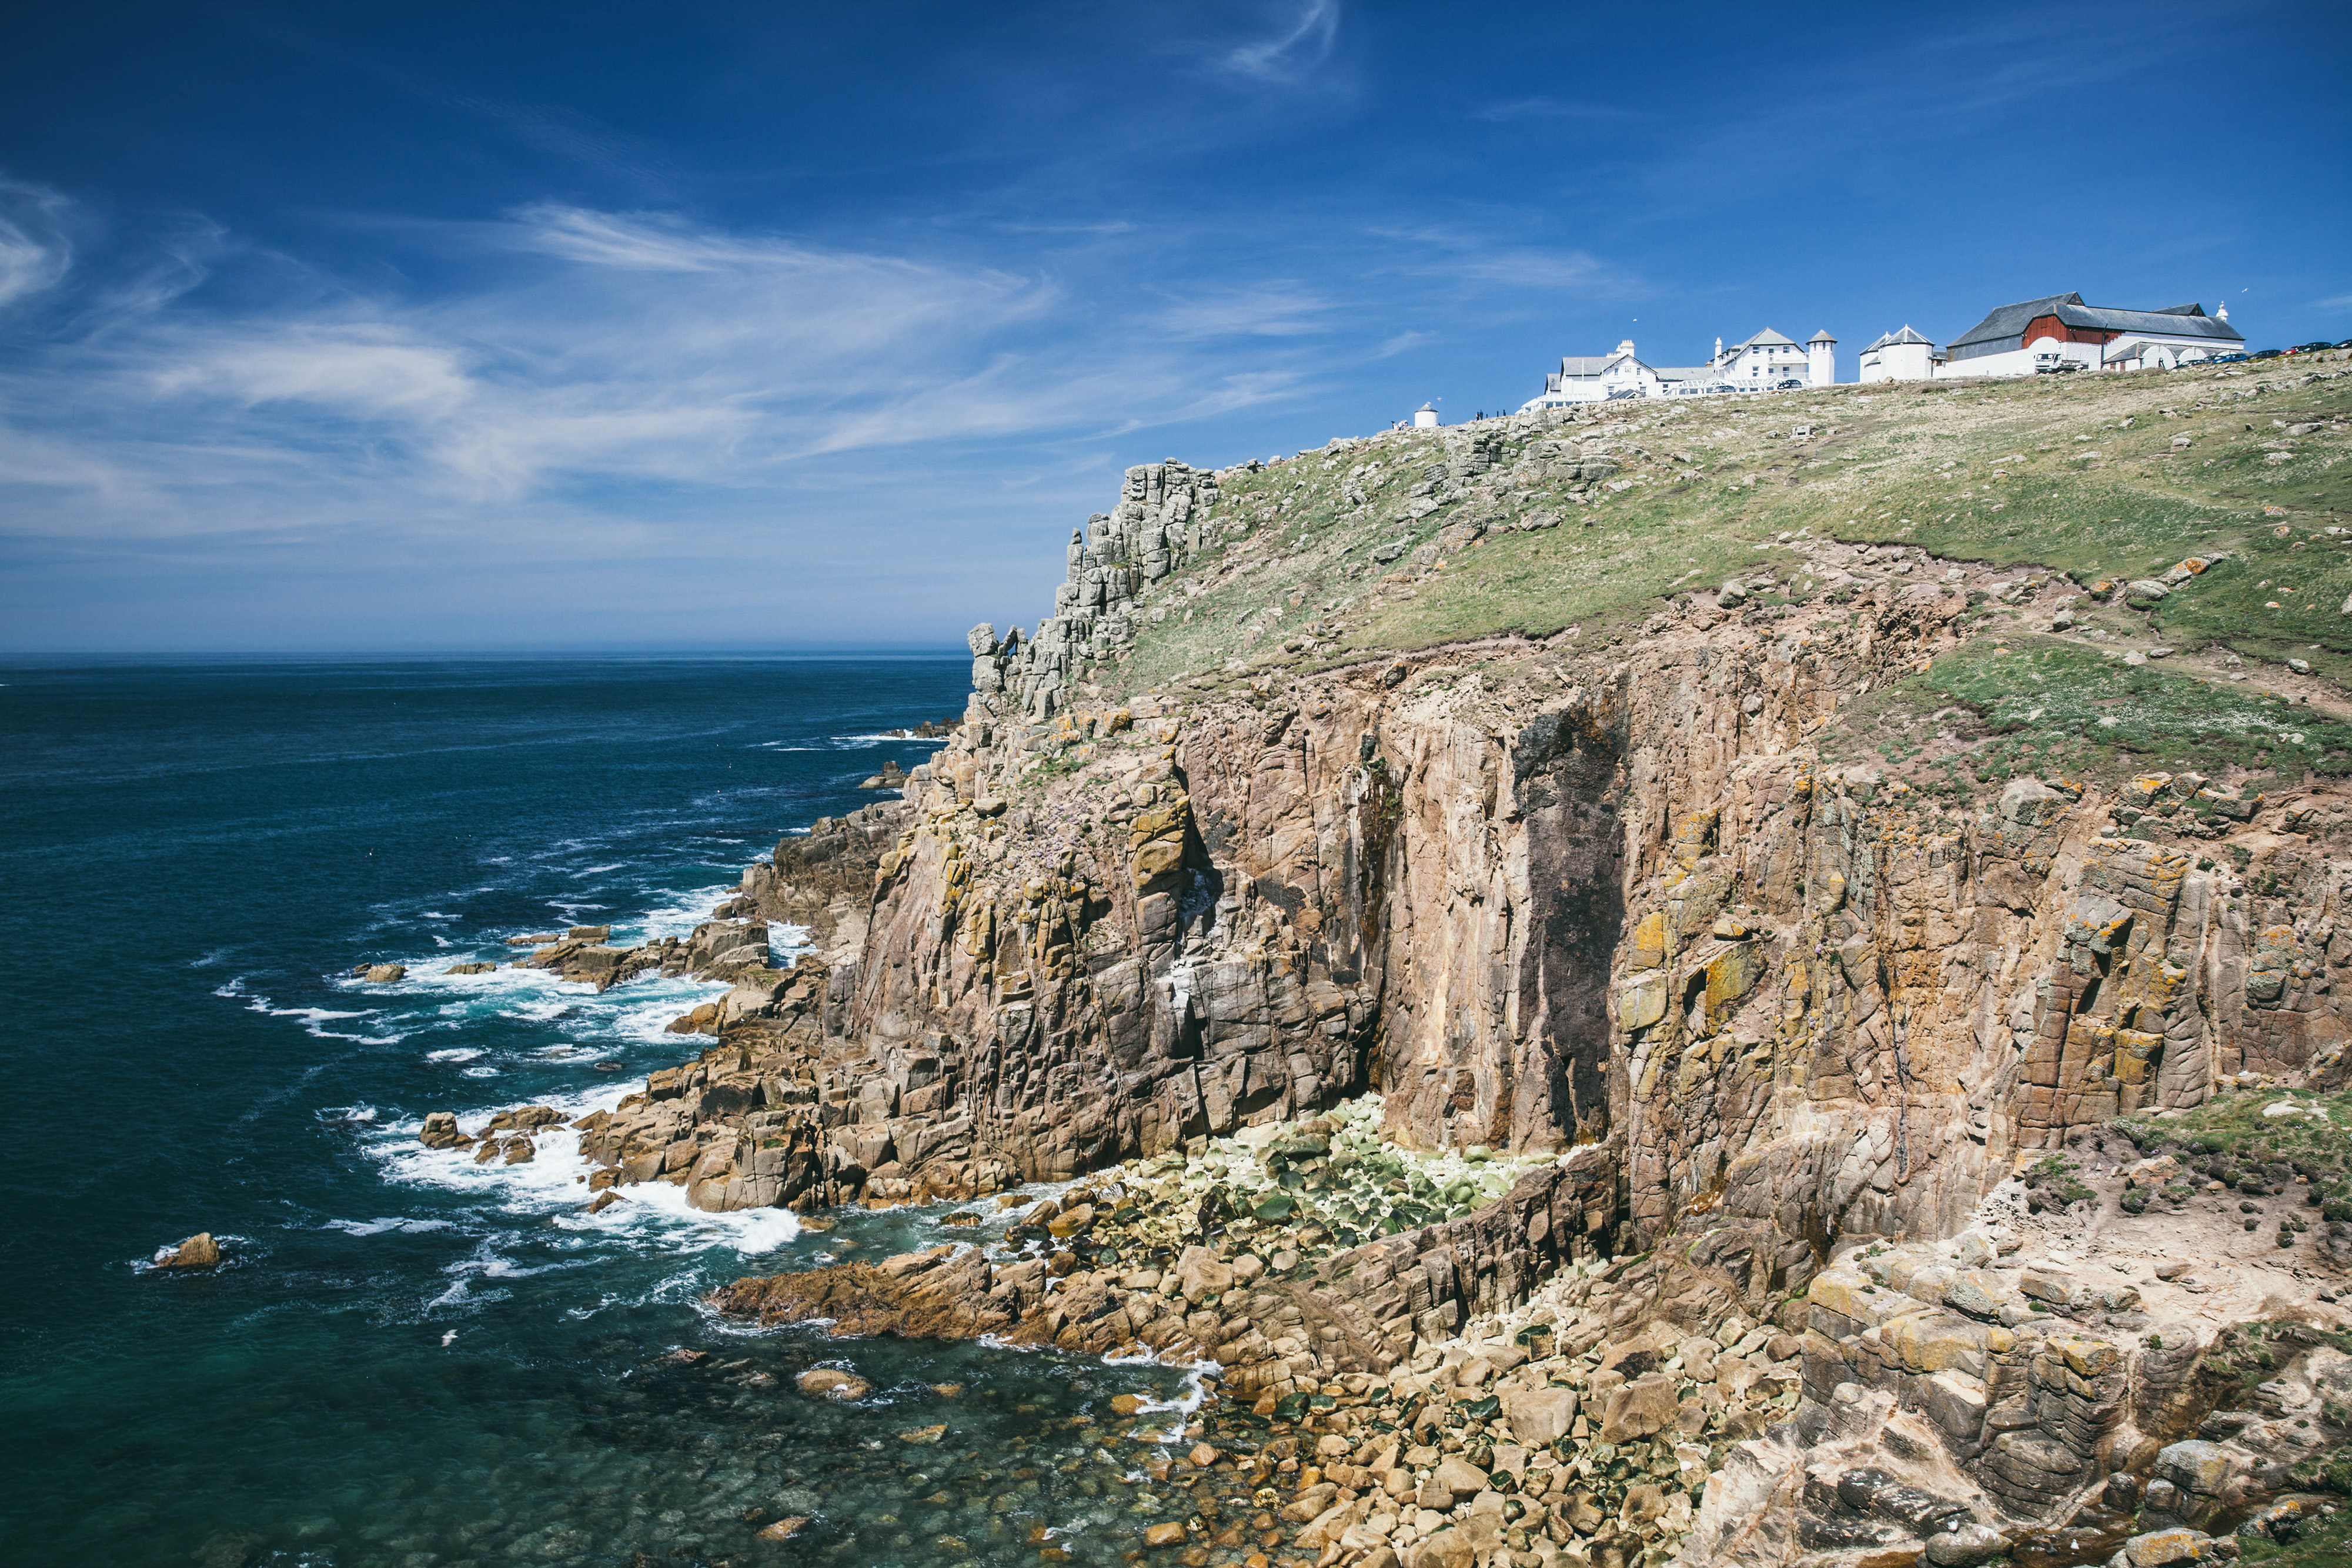
cliff, coast, sea, klippe, promontory, sky, headland, coastal and oceanic landforms, natural landscape, terrain, rock, water, cape, shore, ocean, geology, escarpment, Raised beach, cloud, bay, tourism, mountain, beach, vacation, bight, formation, outcrop, city